Kimura (crater)

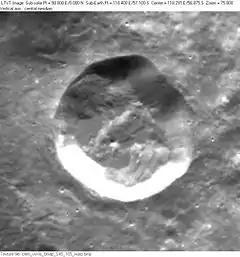
Clementine mosaic

Kimura is a small impact crater that is located on the Moon's far side, beyond the southeastern limb. It lies to the west-northwest of the crater Fechner, along the northeastern rim of an unnamed basin in the surface.